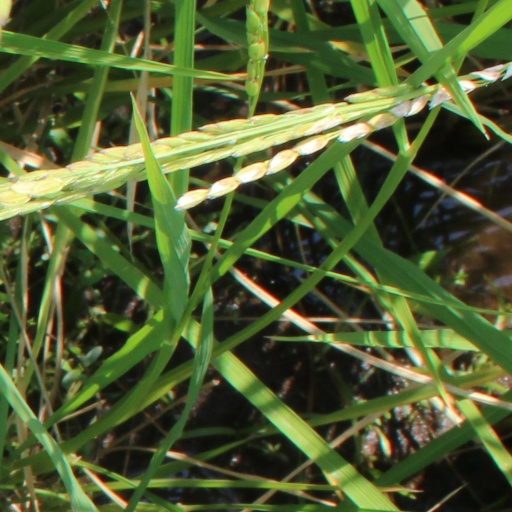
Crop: rice